Plug-in electric vehicles in Europe

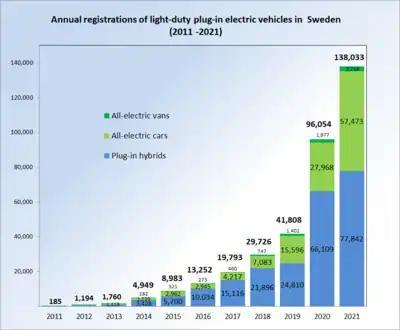
Plug-in electric vehicle annual registrations in Sweden between 2011 and 2021.

, a total of 355,737 light-duty plug-in electric vehicles have been registered since 2011, consisting of 226,731 plug-in hybrids, 120,343 all-electric cars and 8,663 all-electric utility vans. Sweden has ranked among the world's top ten best-selling plug-in markets since 2015, listed through 2019 as the ninth largest country market. , the Swedish stock of plug-in passenger cars listed as the sixth largest in Europe.